Scottsdale Arabian Horse Show

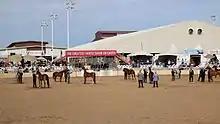
The Halter championships are the highlight of the Scottsdale show

As of 2015, the show consisted of competition in multiple divisions: Mounted Native Costume; Breeding/Halter; Dressage; Driving; working western (Reining, cutting, Working cow horse), English Pleasure (including show hack, park horse, and country English pleasure); Hunter/Jumper and hunter under saddle; Liberty (featuring a horse running free with accompanying music); and Western Pleasure as well as a youth division for most classes. The top prize of the show is "Scottsdale Supreme Halter Champion". This prize is given both to a mare and a stallion champion. Crowds at the event have exceeded 200,000. In 2015, over 320,000 visitors attended the 11 days of the event, with an additional 450,000 viewers around the world over a live television feed. A unique feature of the show is the user-friendly instructions which allow spectators to better understand the scoring system of the judges.